Priscilla Hiss

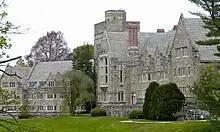
Hiss attended Bryn Mawr College' (here, Rhoads Hall)

Priscilla Harriet Fansler was born on October 13, 1903, in Evanston, Illinois. Her father was Thomas Lafayette Fansler and mother Willia Roland Spruill. She had two older brothers Dean Fansler (a teacher of English at Columbia University and acquaintance of Mortimer J. Adler, a classmate of Whittaker Chambers) and Henry Fansler (who as the Hiss Case began had moved recently to Preston, Maryland, and whom the FBI reported was a "something of a drunkard"). In 1924, she graduated "cum laude" from Bryn Mawr College. Her roommate Roberta Murray (of Murray Hill, Manhattan) became for a time her sister-in-law as Roberta Fansler. Later, she obtained an MA in English literature from Yale University.